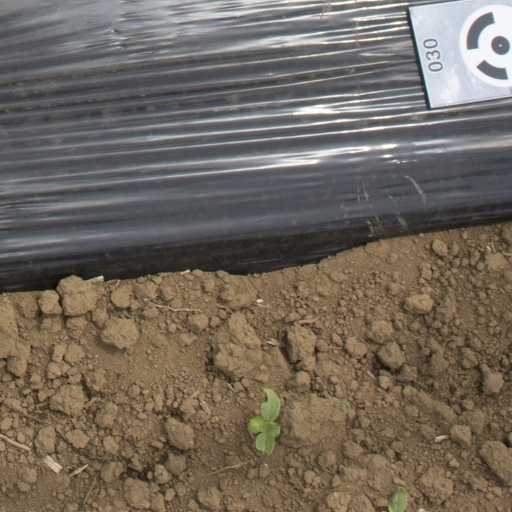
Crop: Jerusalem artichoke